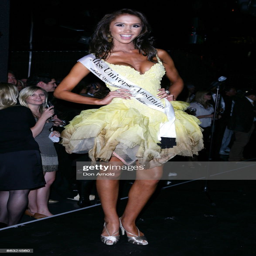
a model struts the catwalk during the finalists warm up event at animal .